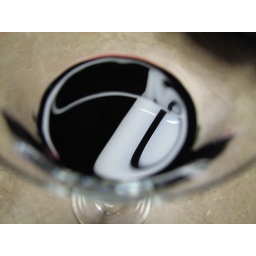
The kitchen light fixture in a glass of red wine.